George Theodore

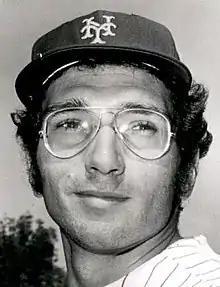

George Basil Theodore (born November 13, 1947) is a retired Major League Baseball player. Nicknamed "The Stork", the , Theodore played outfield for the New York Mets in 1973 and 1974. He is probably best remembered for a brutal collision in left-center field with Don Hahn in a game against the Atlanta Braves at Shea Stadium on July 7, 1973. As a result of the collision, Ralph Garr scored an inside-the-park home run, and Theodore dislocated his hip and had to be carried off the field on a stretcher.